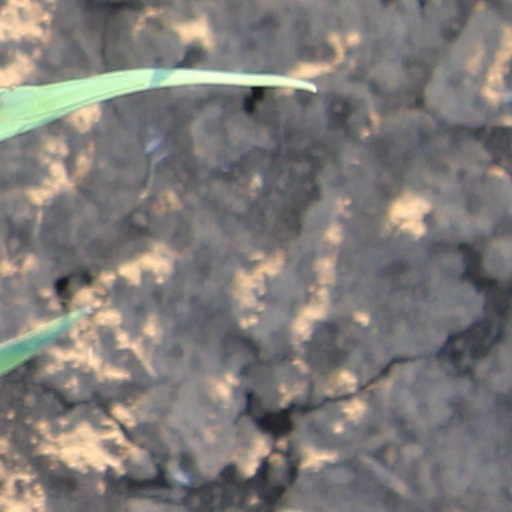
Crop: wheat